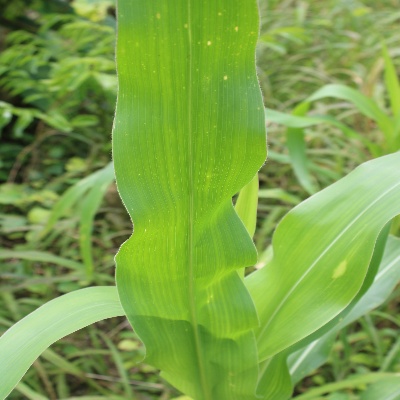
Crop: Maize
Condition: leaf spot